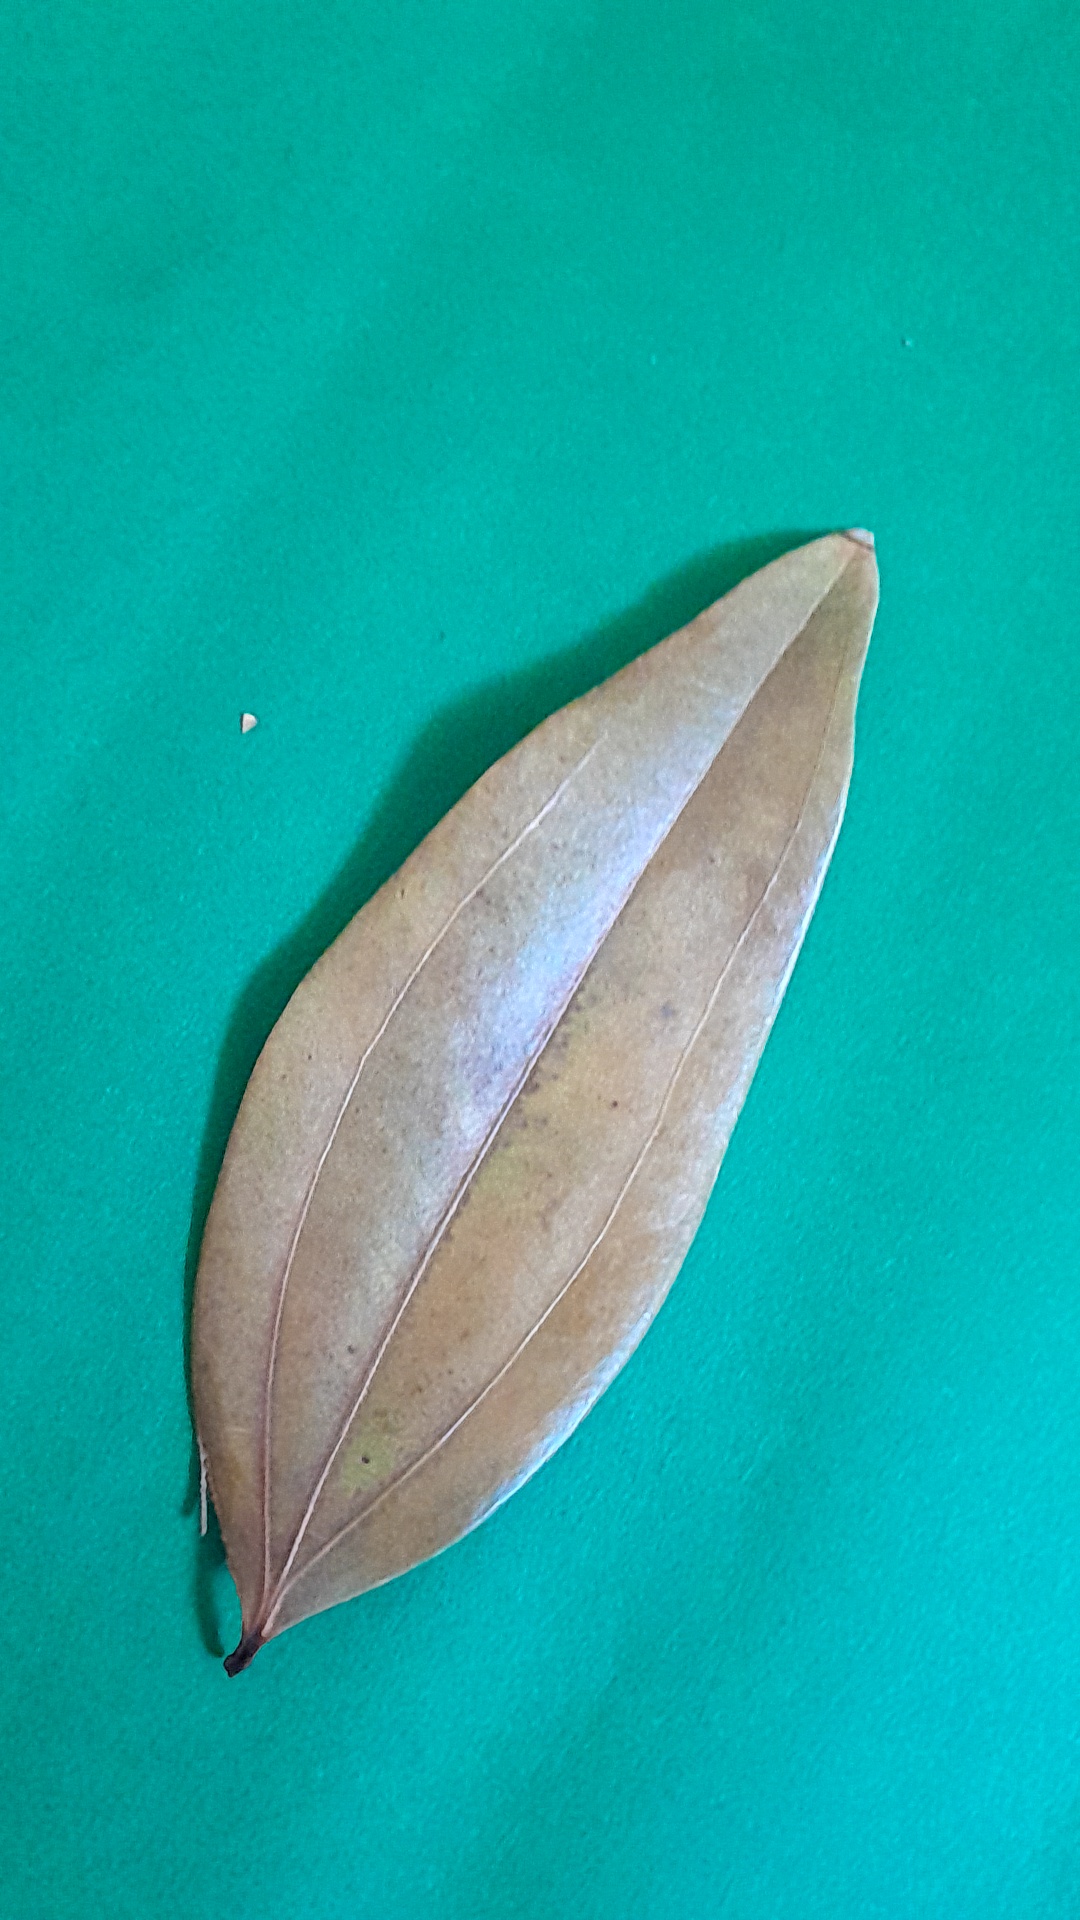
Label: Dry Leaf